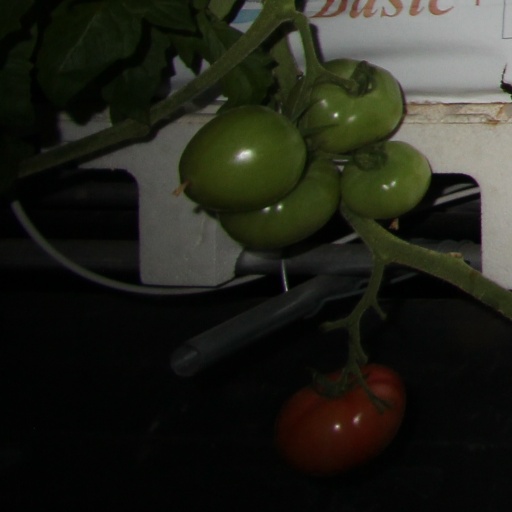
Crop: tomato